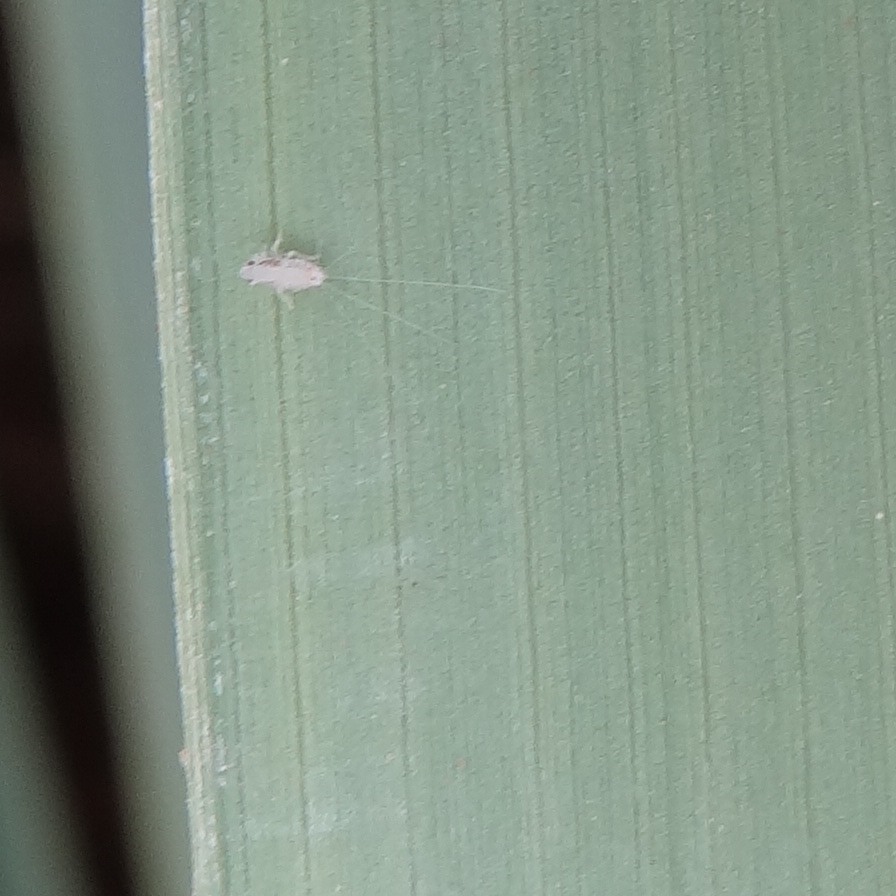
Label: Bug